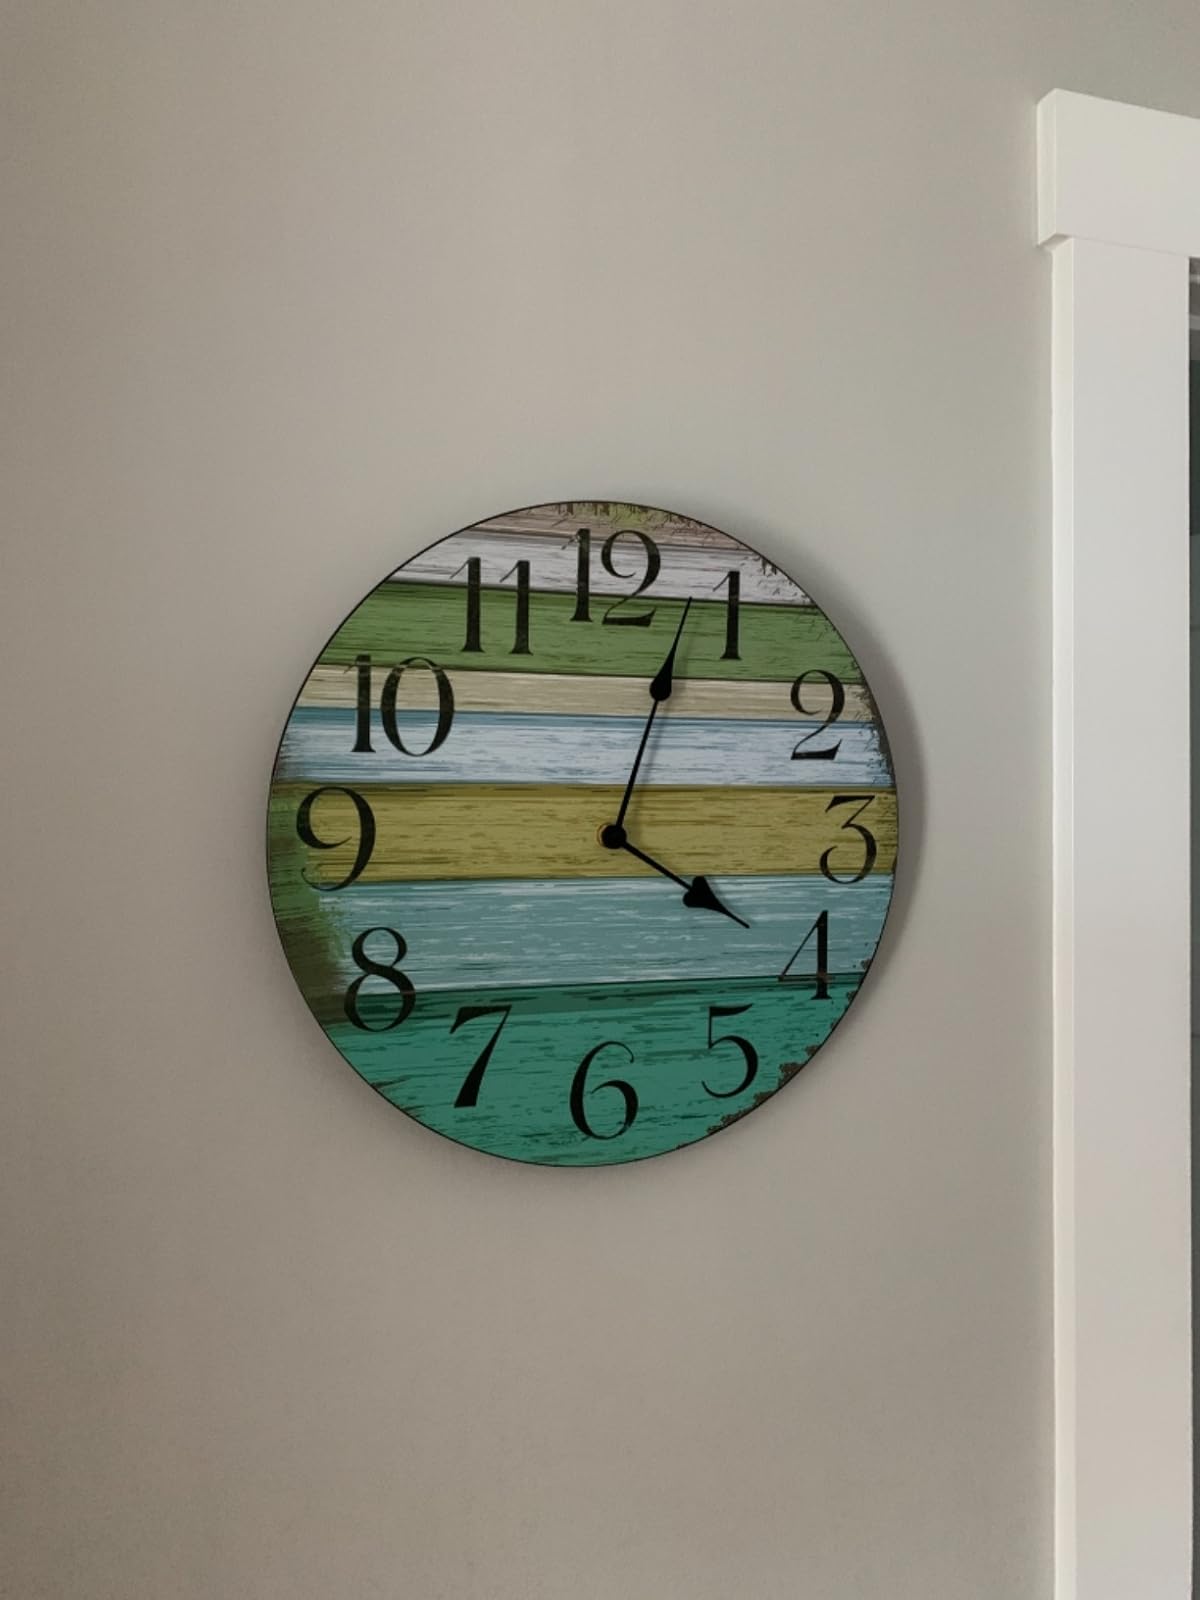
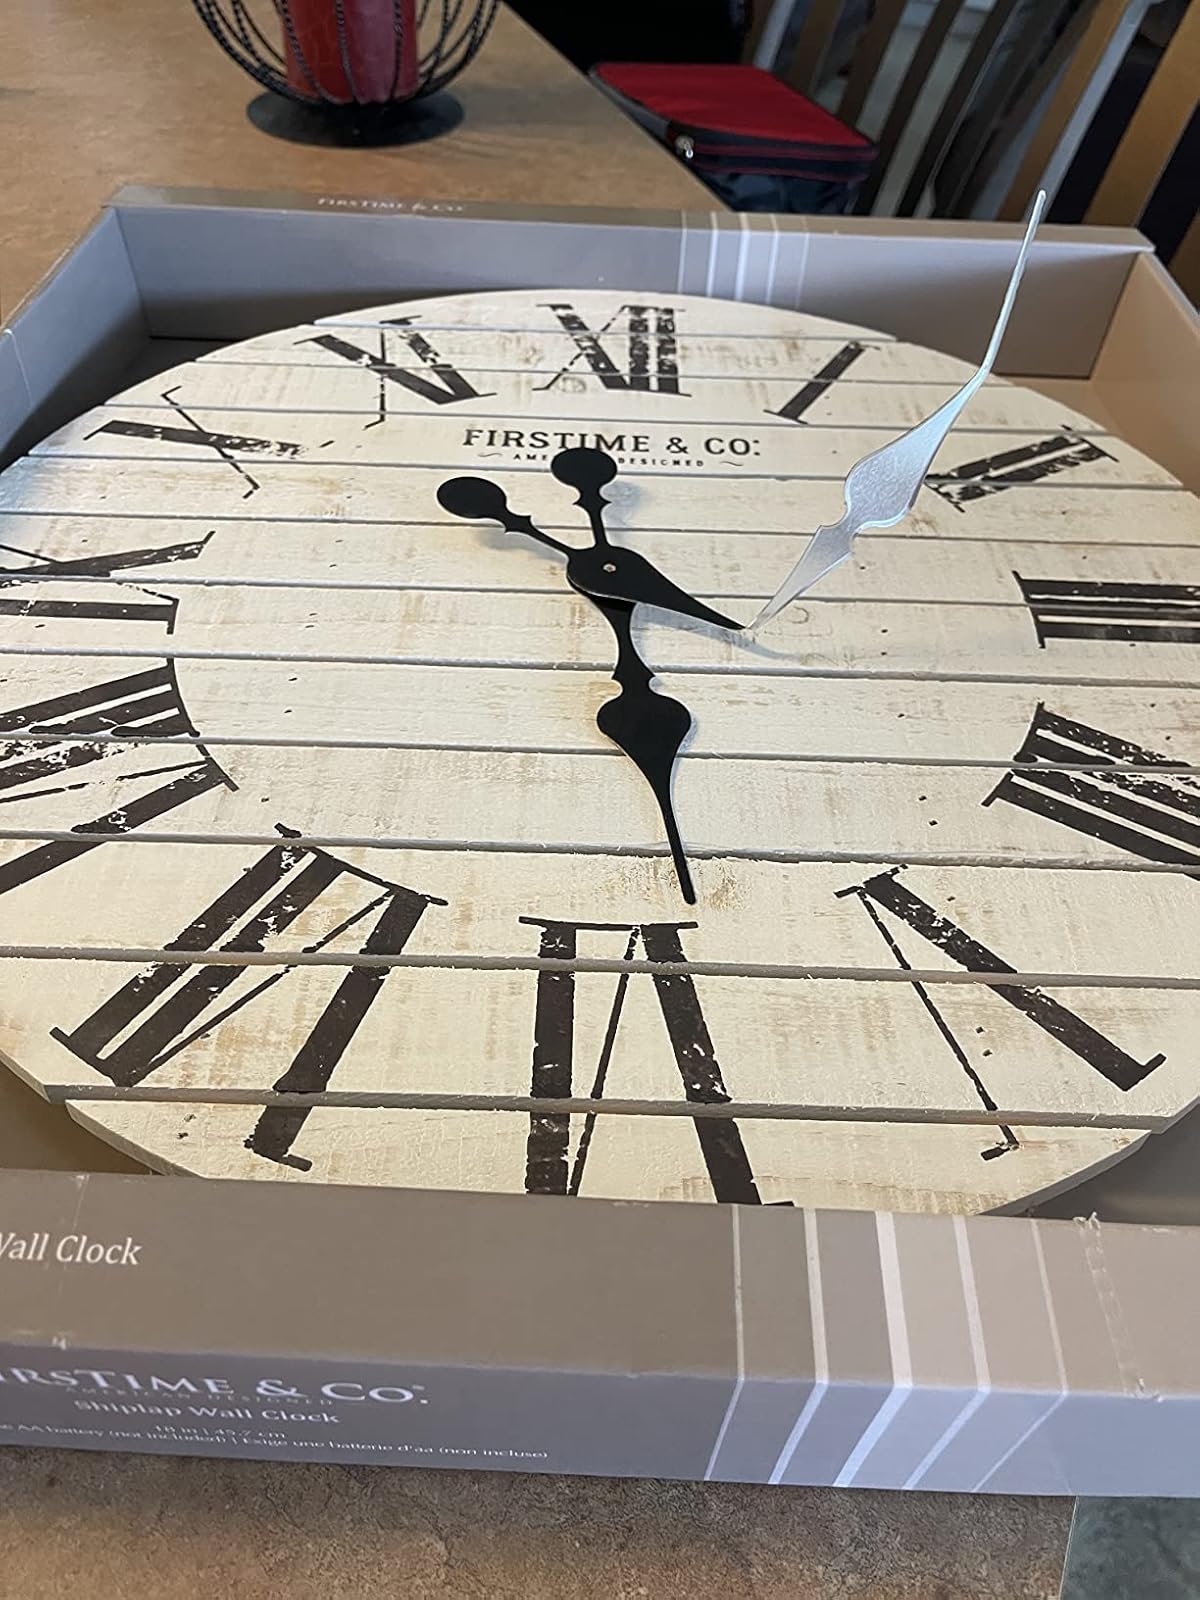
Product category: clock
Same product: no